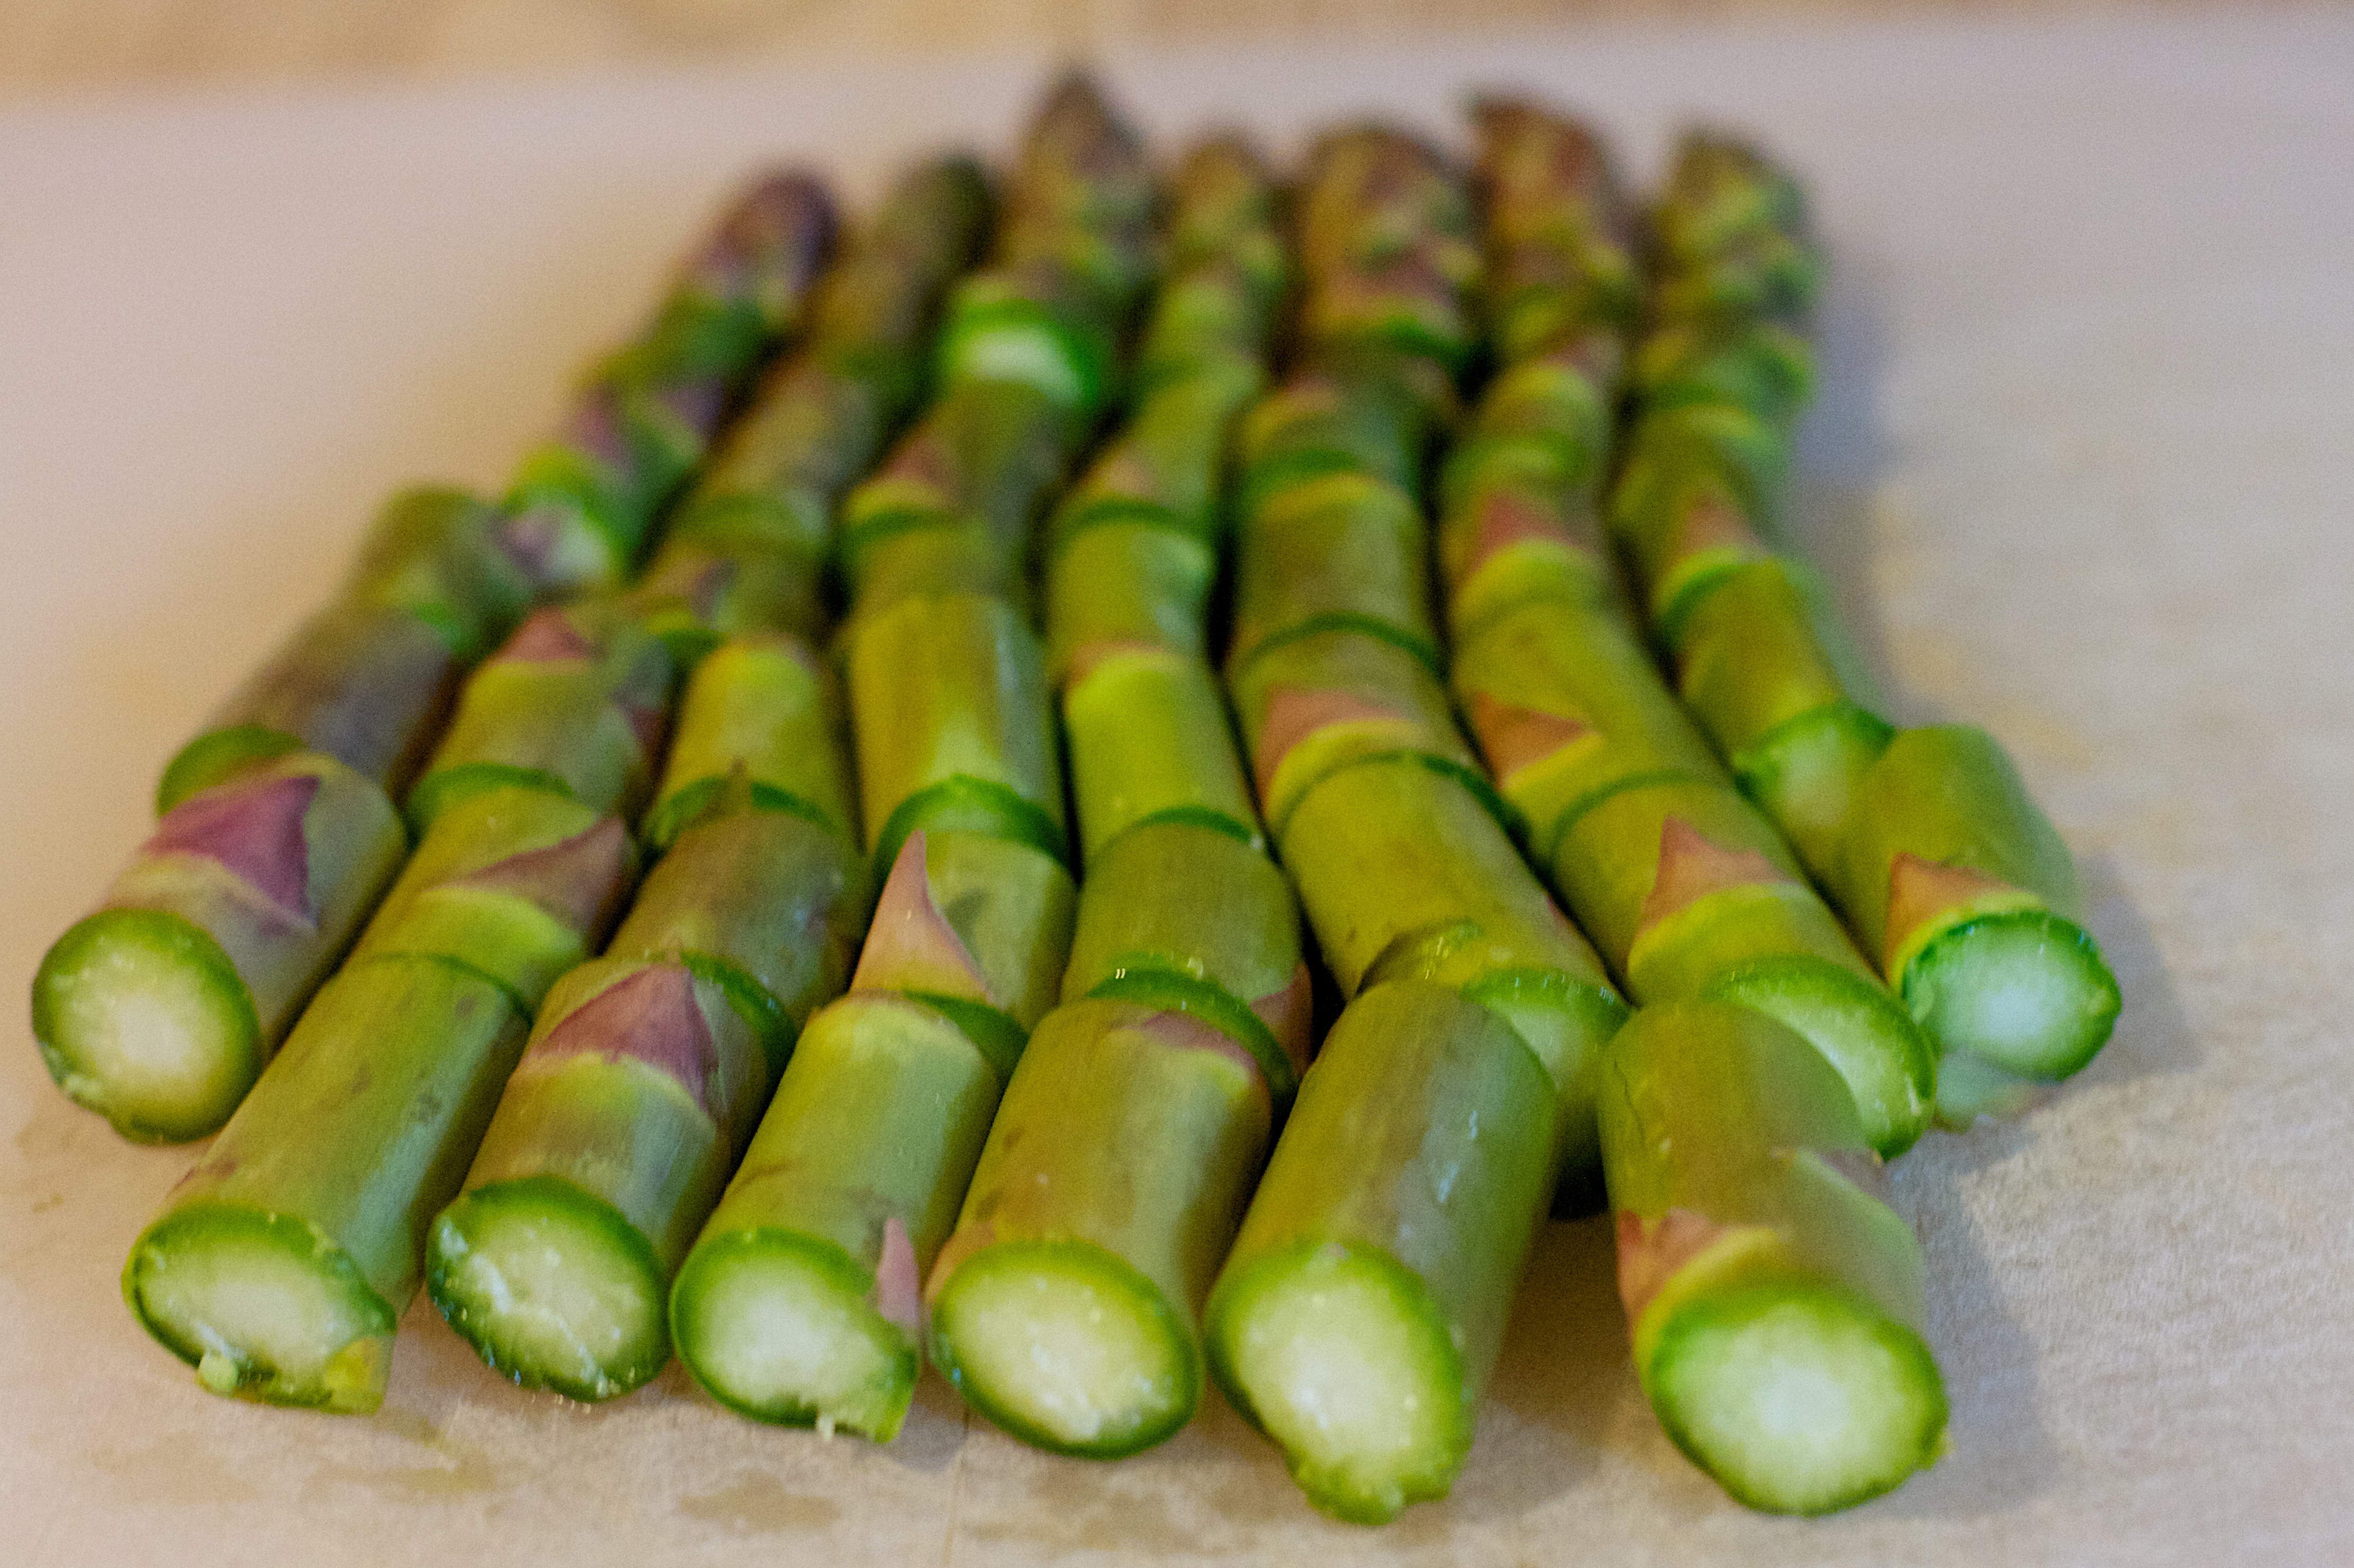
plant, fruit, dish, food, produce, vegetable, crop, cuisine, pea, asparagus, flowering plant, land plant